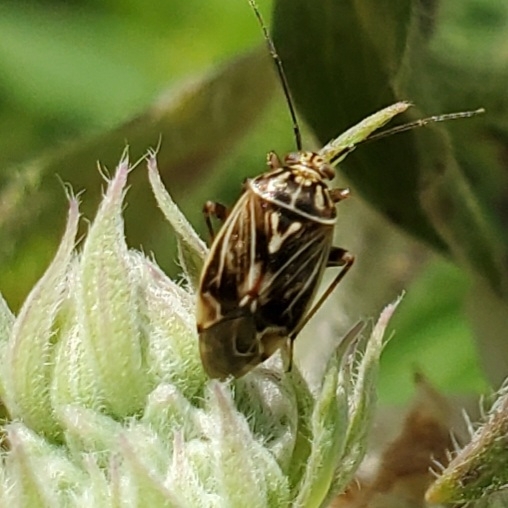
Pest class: lygus_bug